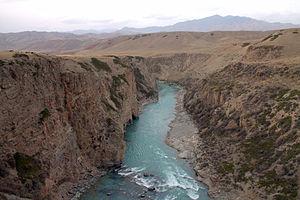
Le Naryn est un cours d'eau du Kirghizistan et de l'Ouzbékistan, en Asie centrale. C'est un affluent droit du Syr-Daria.